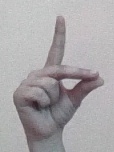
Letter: ta